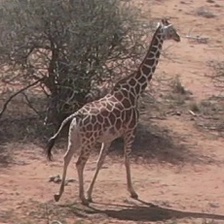
Pose orientation: right